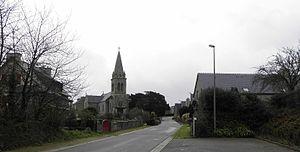
Bourg de saint-Maudez (22).
Saint-Maudez [sɛ̃mode] est une commune française située dans le département des Côtes-d'Armor en région Bretagne.